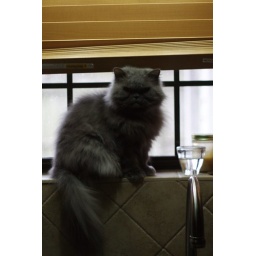
Busted.Caught the kitty in the kitchen window. Which means she jumped on the counter to get there. Naughty. :-)